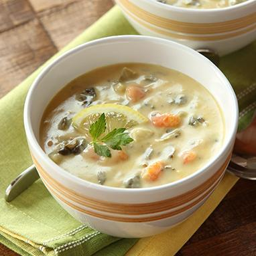
a bowl of type of dish